Stop Cop City

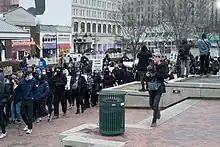
Stop Cop City protests in Atlanta on January 22, 2023

On January 21, 2023, protesters marched from Underground Atlanta down Peachtree Street. At the intersection with Ellis St, some protesters damaged institutions who support the facility and burned an Atlanta Police Department vehicle. Six arrests were made. Responding to condemnation of these acts, Stop Cop City issued a statement asserting that "Destruction of material is fundamentally different from violence. All reported acts appear to be explicitly targeted against the financial backers".